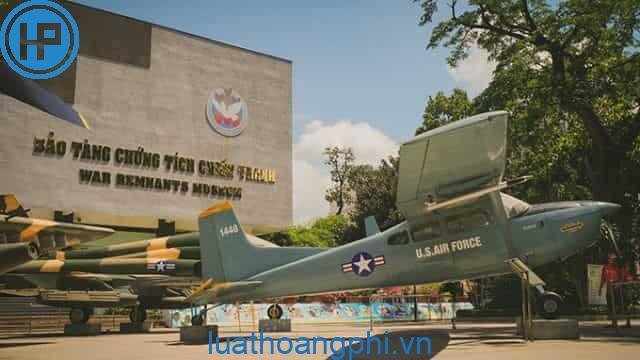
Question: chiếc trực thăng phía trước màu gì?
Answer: xanh dương